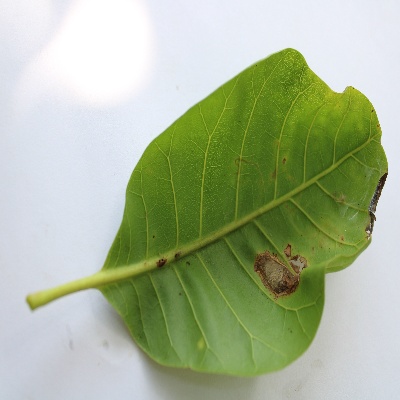
Crop: Cashew
Condition: leaf miner